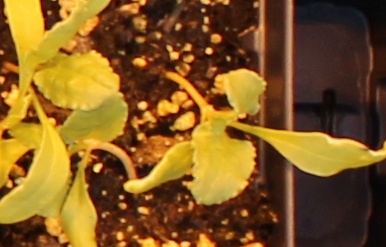
Label: Sugar beet